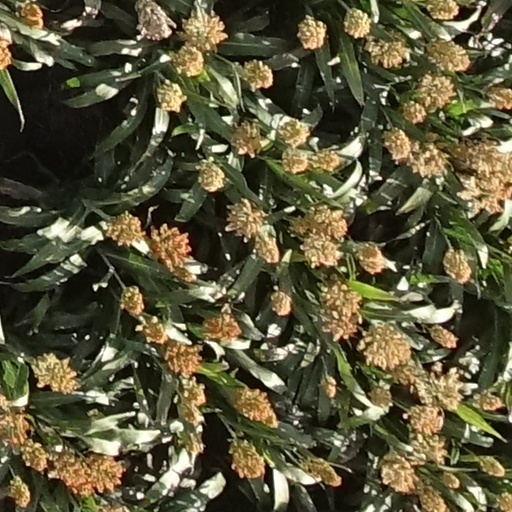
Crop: sorghum